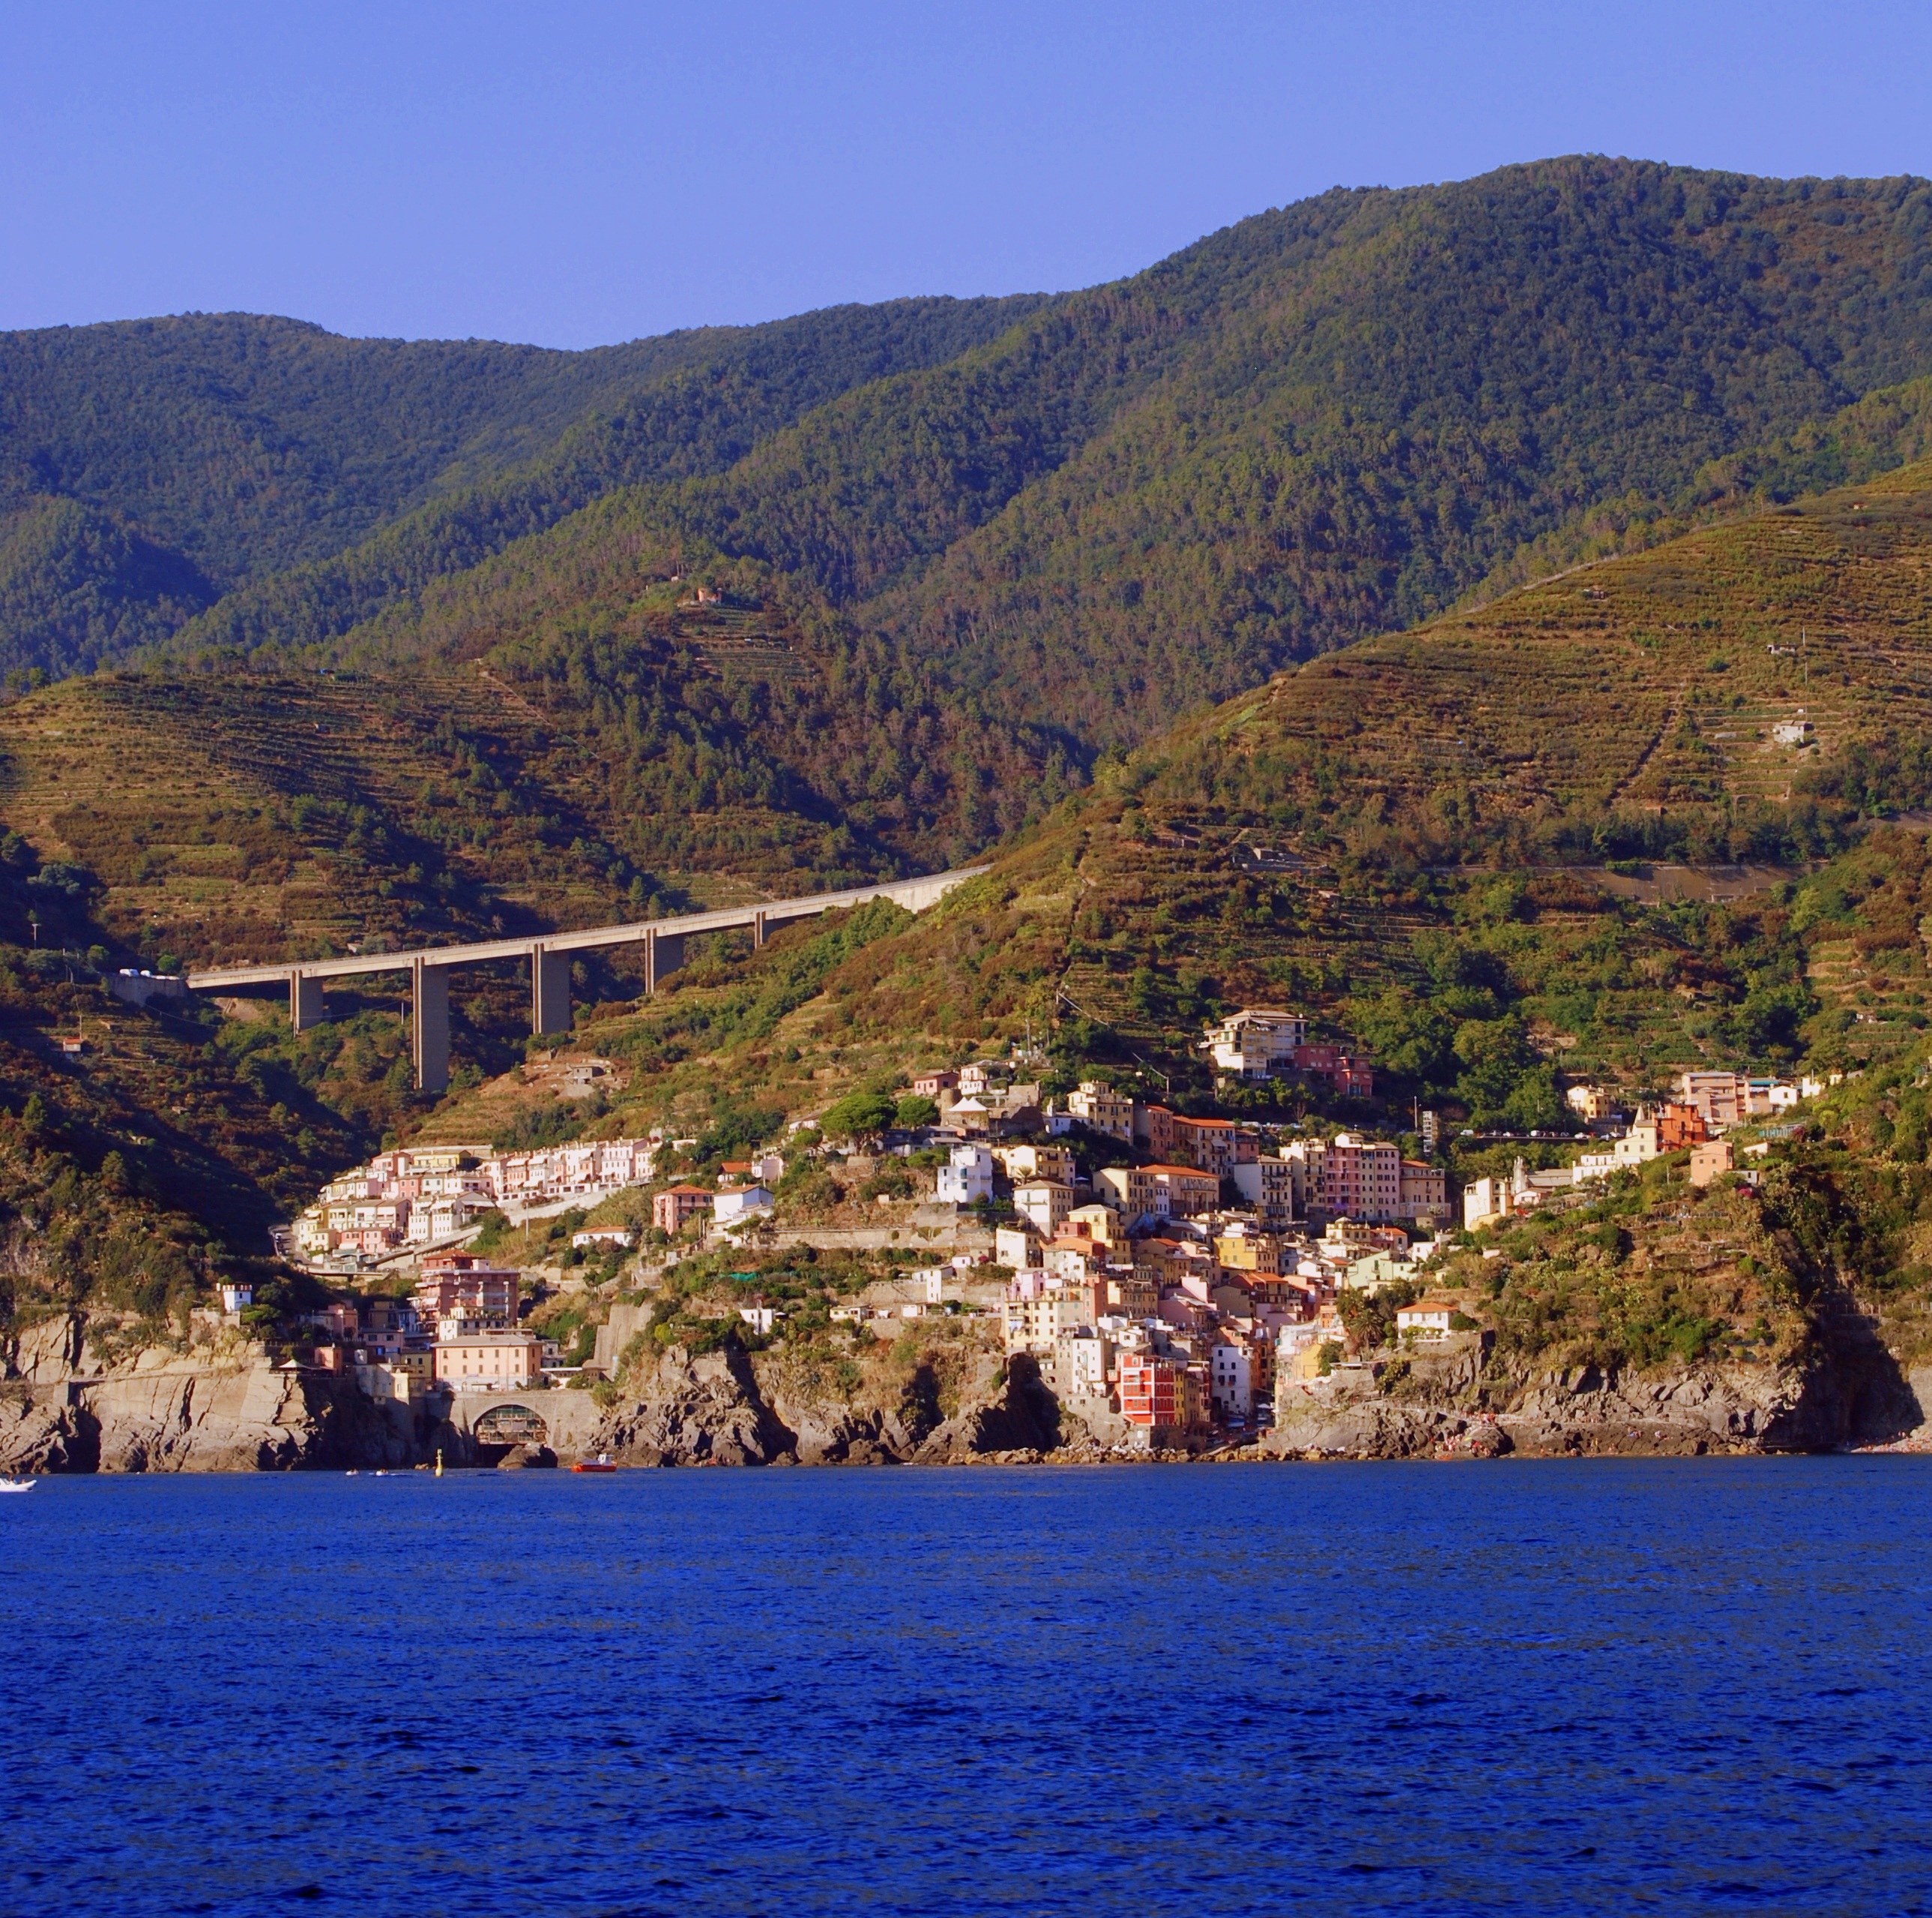
landscape, sea, coast, mountain, hill, flower, lake, river, bay, italy, fjord, reservoir, body of water, loch, liguria, landform, cinque terre, aerial photography, riomaggiore, geographical feature